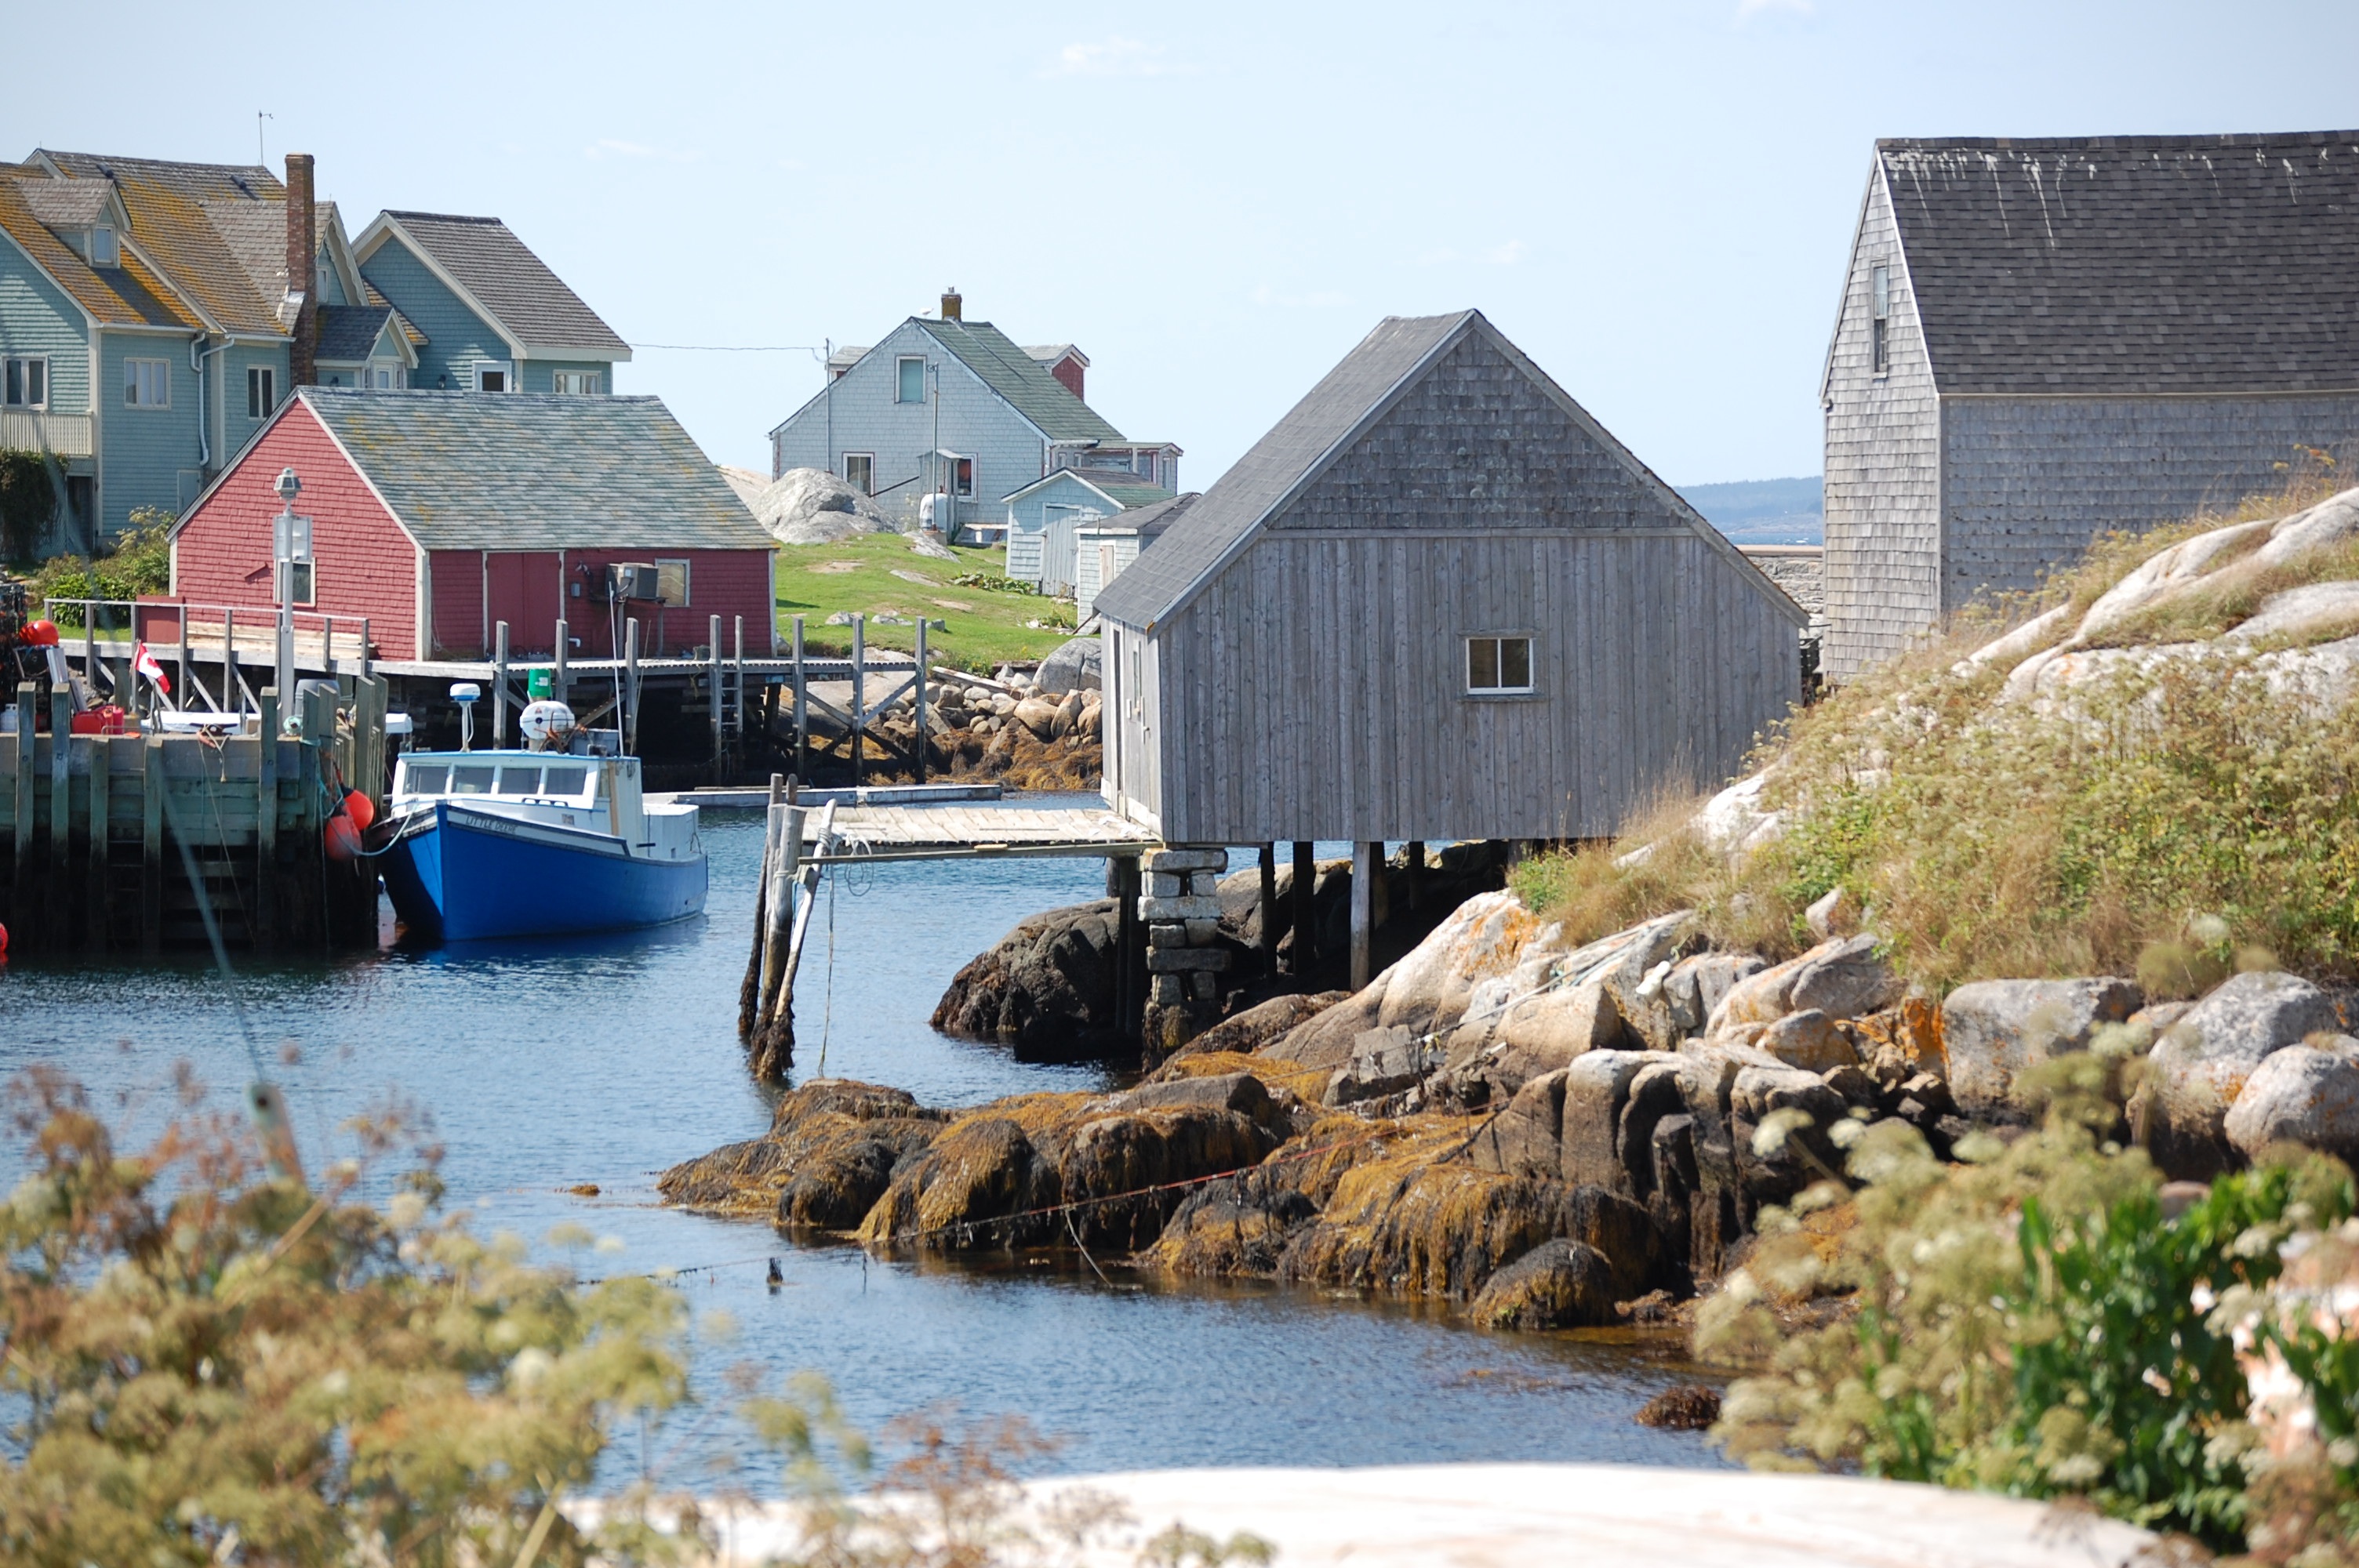
sea, coast, town, coastal, village, cottage, tourism, waterway, peggy's cove, ns canada